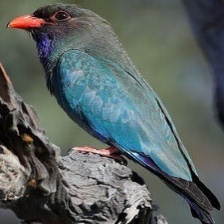
Species: ASIAN DOLLARD BIRD
Scientific name: EURYSTOMUS ORIENTALIS